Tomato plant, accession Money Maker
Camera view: tilt-top (135 deg); turntable rotation: 240 degrees
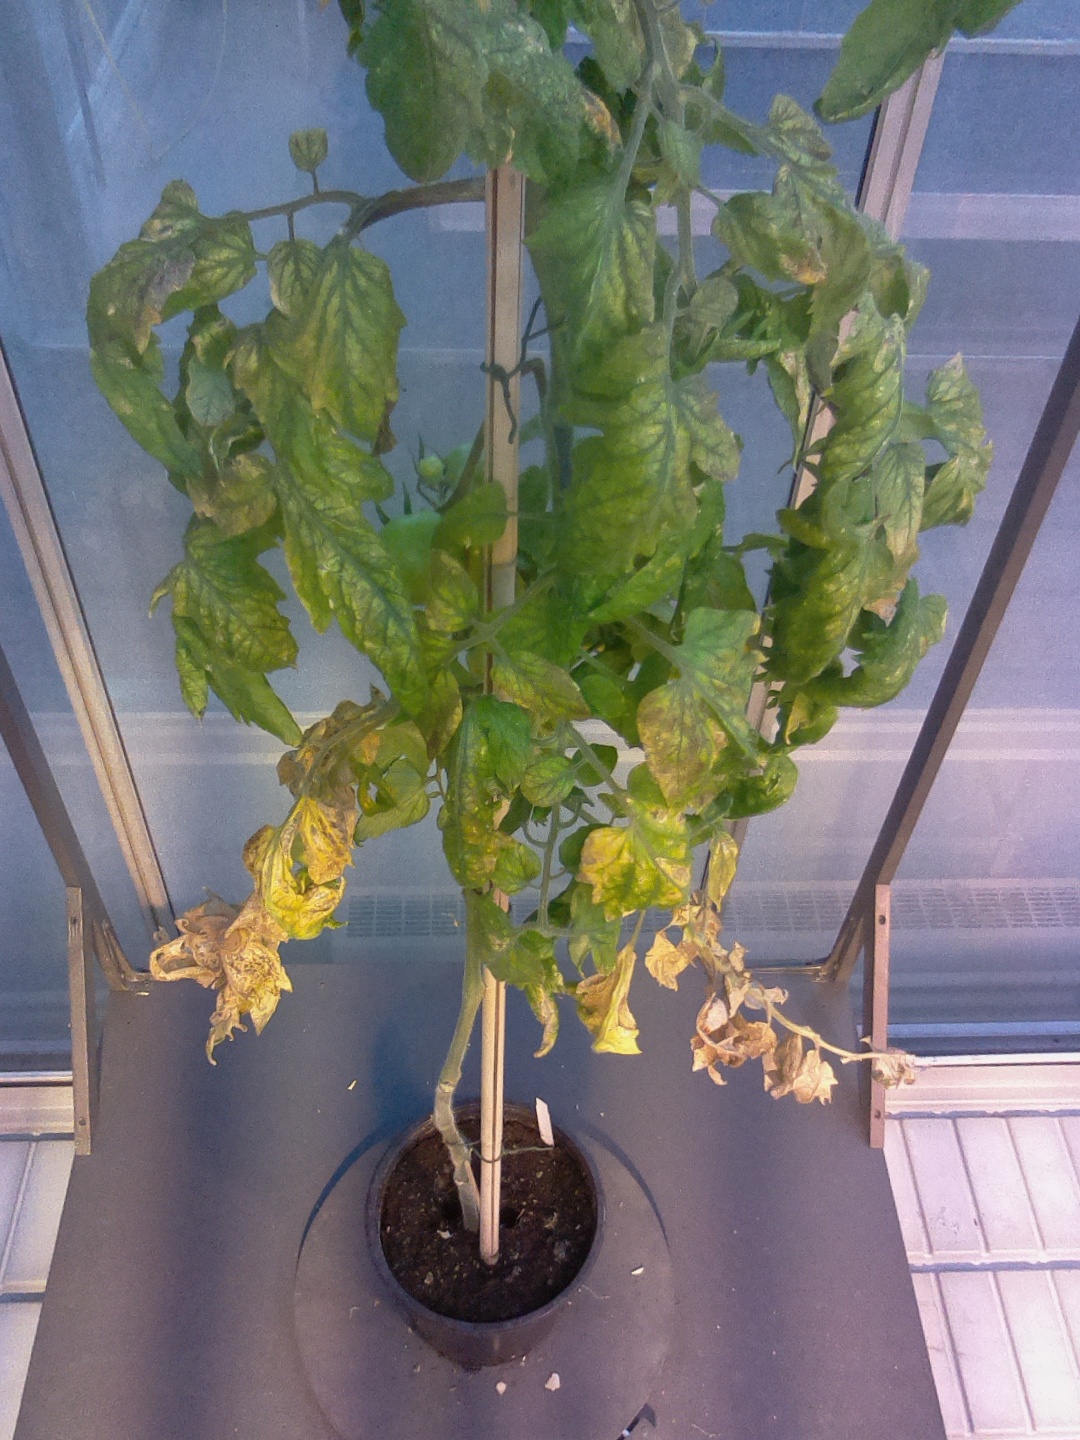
BBCH growth stage 78: 80% -90% of final fruit size